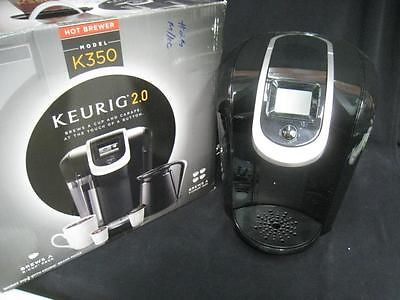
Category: coffee maker